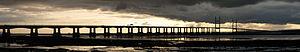
Le Second pont sur la rivière Severn, portant l'autoroute M4 entre Severn Beach (Angleterre) et Caldicot (Pays de Galles), vu du coté anglais. Le pont a une portée totale de 5,1 km et possède une section nommée Shoots Bridge par dessus le chenal navigable. La rivière Severn à une très forte marée. Le point d'où la photo a été prise est couvert par les hautes eaux. Cette vue panoramique est constituée à partir de 16 images séparées.